Igor Smirnov (politician)

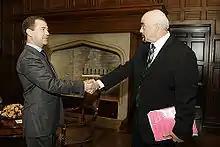
Smirnov with President of Russia Dmitry Medvedev in Barvikha on 18 February 2009

Smirnov won three further elections after 1991. On 23 December 1996, he took 72% of the vote against 20% for Vladimir Malakhov and on December 9, 2001, he took 81.9% of the vote against 6.7% for Tom Zenovich and 4.6% for Alexander Radchenko. On December 10, 2006, Smirnov was re-elected for a third time with 82.4% of the vote. His Communist Party opponent, Nadezhda Bondarenko got only 8.1% of the vote. Andrey Safonov, owner and editor of the Opposition newspaper Novaia gazeta got 3.9% and Renewal Party MP Peter Tomaily, standing as an independent candidate, got 2.1%. 1.6% voted for "none of the above" and 1.9% of the ballot papers were blank or spoiled. Turnout was 66.1%. None of these elections were recognized by the international community, which does not recognize the legality of the Transnistrian authorities and called for democratic elections for a self-governing territory within the boundaries of Moldova.